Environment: real
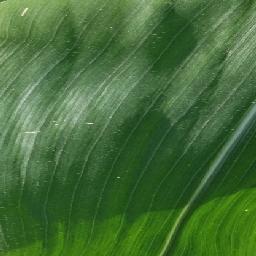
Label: healthy